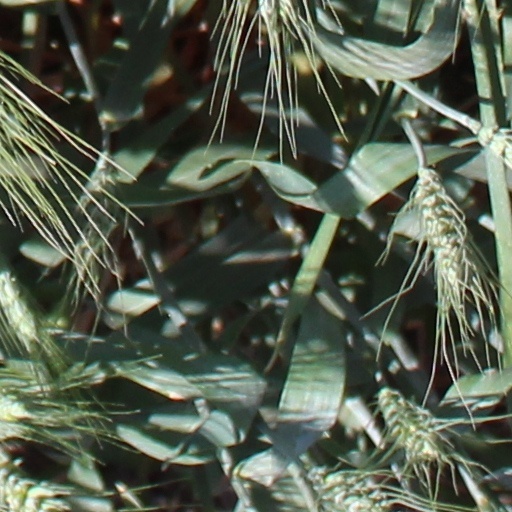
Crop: wheat